Sardaar Ji 2

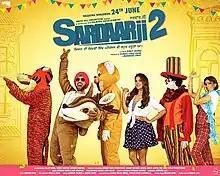

Sardaar Ji 2 (previously The Return of Sardaarji) is a 2016 Indian Punjabi action comedy film starring Diljit Dosanjh in a triple role alongside Monica Gill, and Sonam Bajwa in lead roles and directed by Rohit Jugraj Chauhan. The film was released on 24 June 2016. It is a standalone sequel to the 2015 film "Sardaar Ji". On release, the film received mixed reviews, unlike the first film which had received positive reviews. The film grossed less than the first film and was declared average at the box-office.